Stone City (Nanjing)

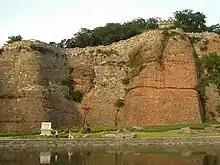
"Ghost-faced Wall" (Guiliancheng), part of the remnant Stone City wall.

The Stone City is the site of an ancient fortified city within Nanjing, Jiangsu province, China. Almost all of the original city is gone; all that remains are portions of the massive city wall.